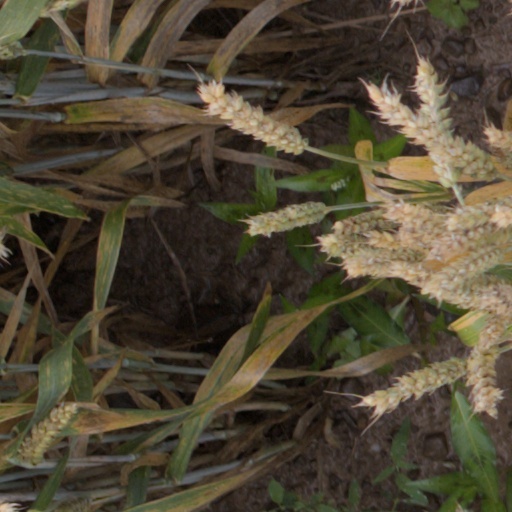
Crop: wheat